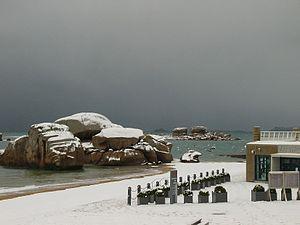
Coz-Pors décembre 2010 sous la neige
Trégastel [tʁegastɛl] est une commune française située dans le département des Côtes-d'Armor, en région Bretagne. Station balnéaire, Trégastel compte environ 2 400 habitants. La population est multiplié par cinq en saison estivale. Un logement sur deux est une résidence secondaire.